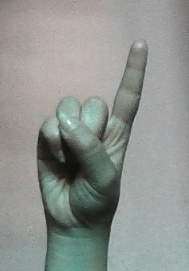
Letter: bb